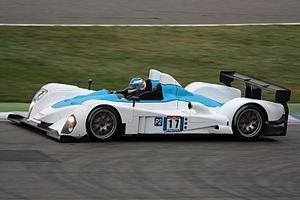
Pegasus Racing est une écurie de course automobile française basée en Alsace, à Geispolsheim dans l'agglomération strasbourgeoise. Elle est fondée par Claude et Julien Schell en 1998. En plus de ses activités en sport automobile, l'écurie se consacre à l'exploitation de véhicule historiques. En 2000, l'écurie s'oriente vers les championnat de monoplaces. Elle remporte la saison 2001 du championnat d'Allemagne de Formule Ford, ainsi que la saison 2002 du championnat de France de Formule Ford. La structure strasbourgeoise oriente ensuite ses activités vers l'endurance. C'est dans le championnat VdeV qu'elle remporte deux titres majeurs en 2006 et en 2009. Elle termine également deux fois vice-championne dans ce championnat.